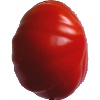
Label: Tomato 3